International Labor Defense

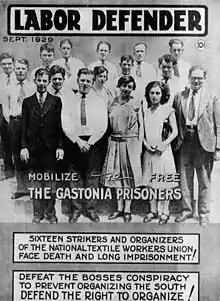
The September 1929 issue of "Labor Defender", featuring workers imprisoned for the Loray Mill strike

Within the faction-filled world of the 1920s American Communism, the ILD became a bastion for adherents of the Chicago-based faction of William Z. Foster and James P. Cannon. The organization's paid staff was stuffed with factional loyalists. By 1928 the opposing factional group headed by Jay Lovestone had gained a position of dominance over the party, and they gave increased scrutiny and criticism to ILD activities.